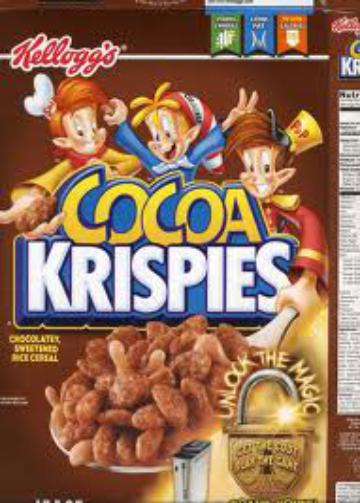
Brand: Cocoa Krispies
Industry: Food